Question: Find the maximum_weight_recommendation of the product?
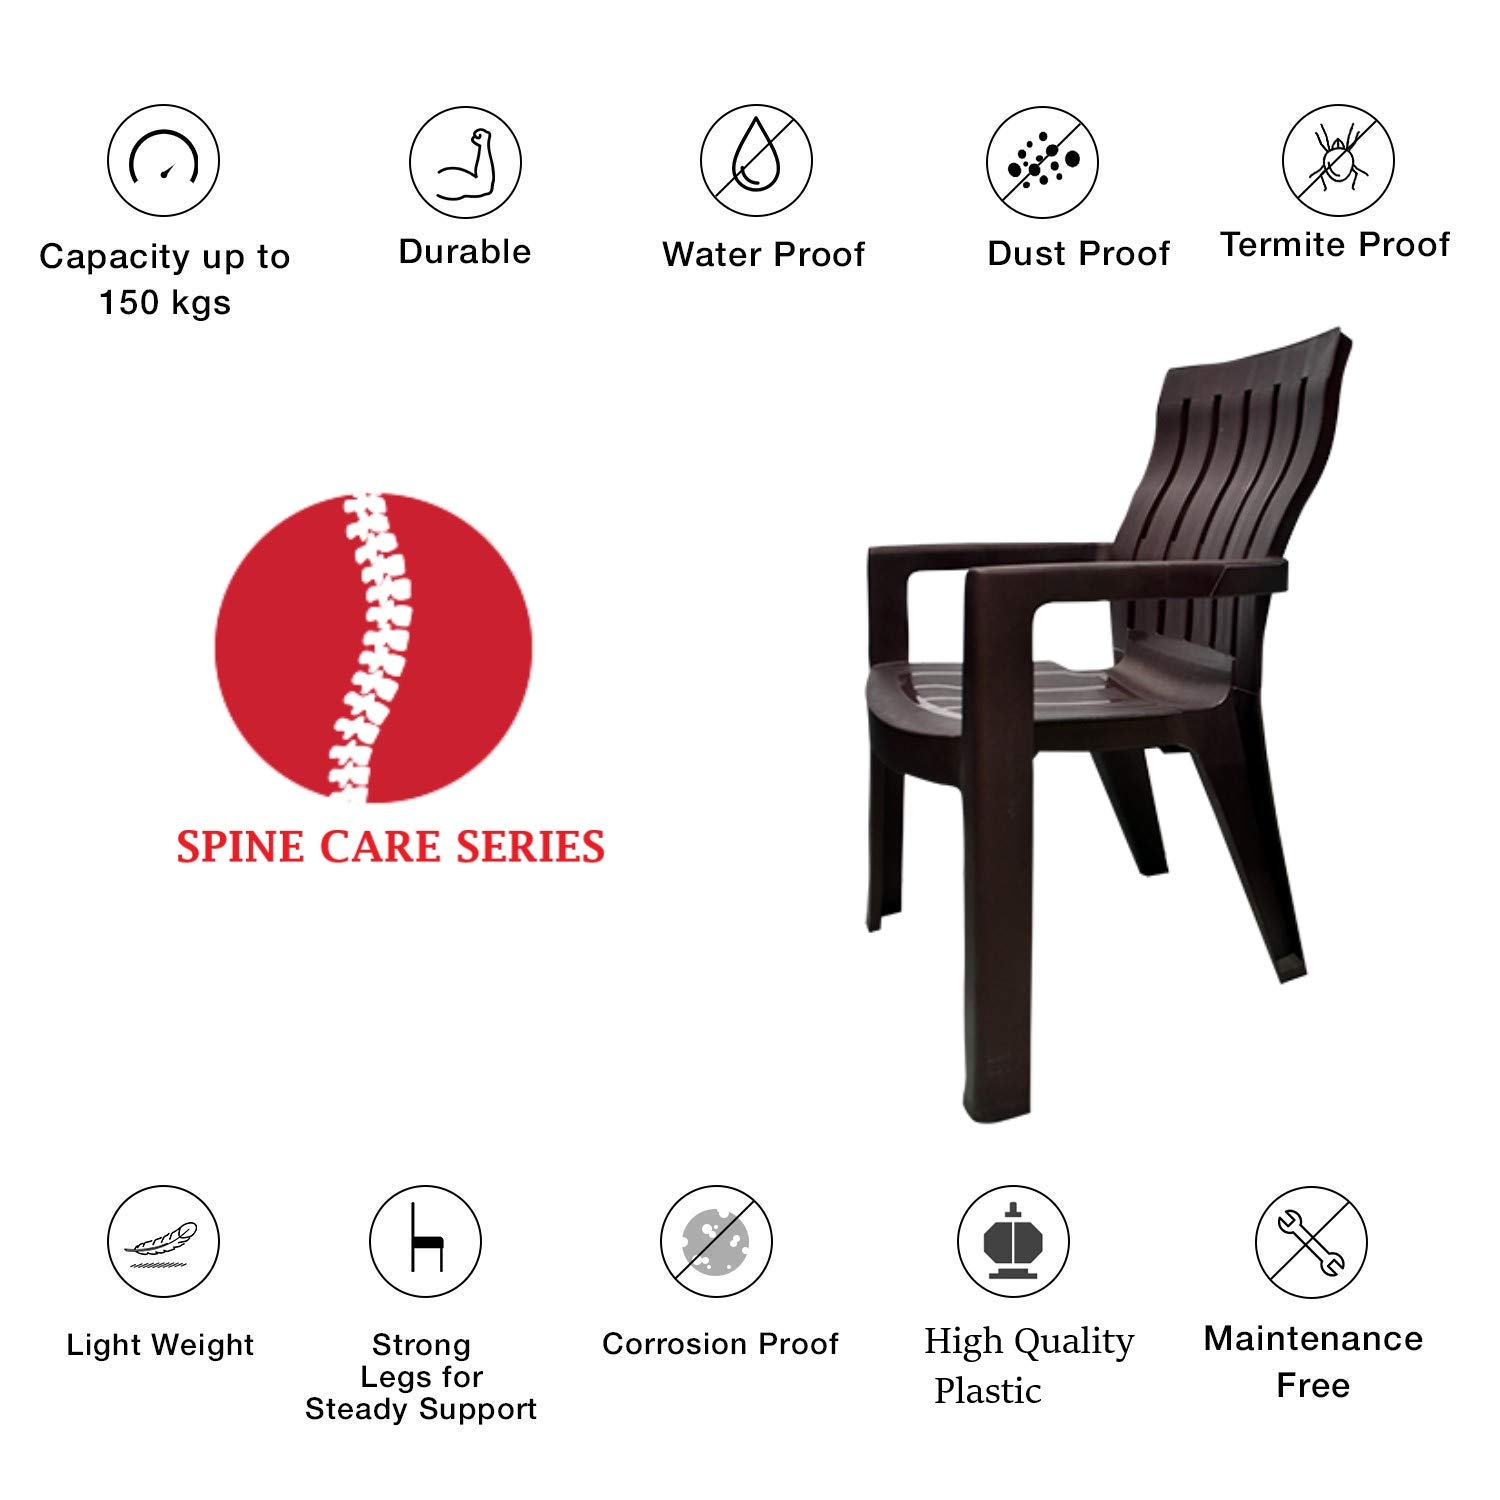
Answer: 150 kilogram